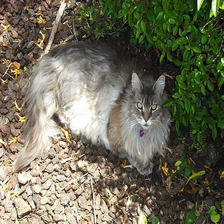
Species: cat
Breed: Maine Coon